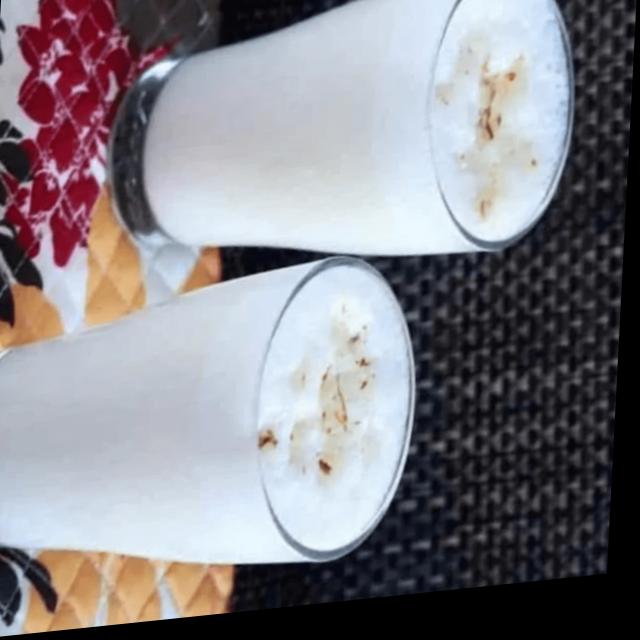
Dish: lassi